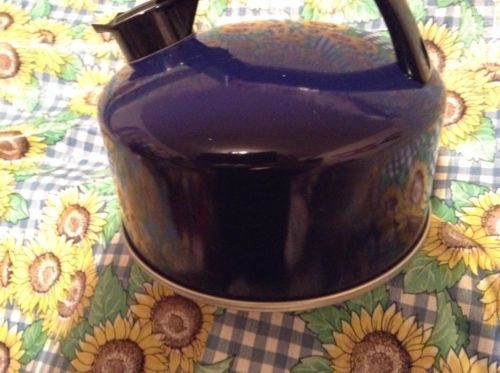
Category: kettle